Answer in natural language. How many Dressers are visible in the scene? Choose between the following options: 3, 4, 0, 2 or 1
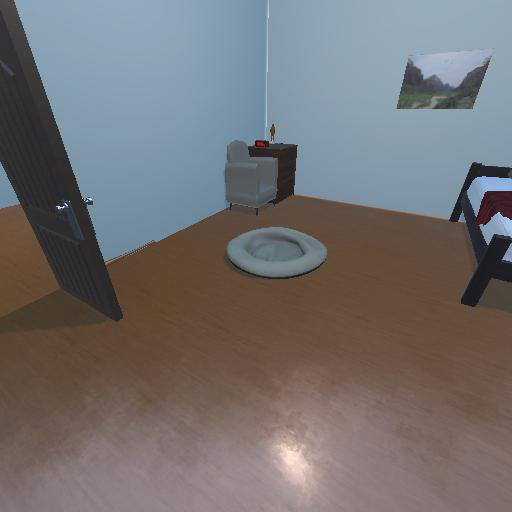
<answer>1</answer>